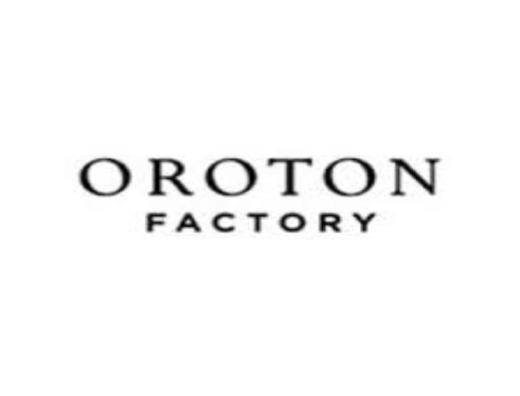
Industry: Clothes